Kaitlyn Baker

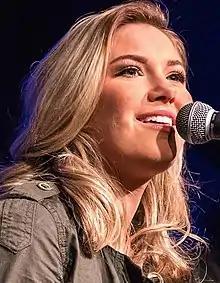
Baker performing in November 2016.

Kaitlyn Adrianna Baker (born November 23, 1994) is an American country singer and songwriter.